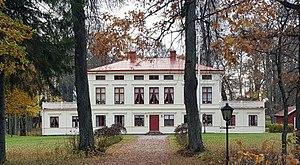
Valbo est une paroisse de la province suédoise de Gästrikland, située sur le territoire de la commune de Gävle, dans le comté de Gävleborg. Sa superficie est de 54&nbsp750 hectares.